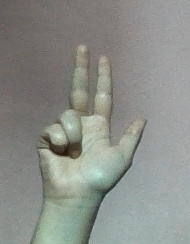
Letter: al